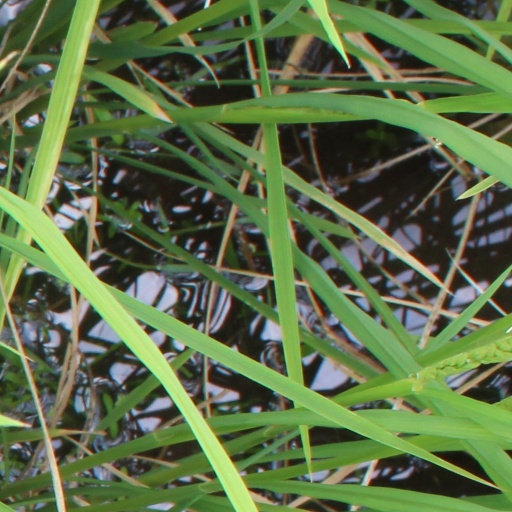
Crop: rice